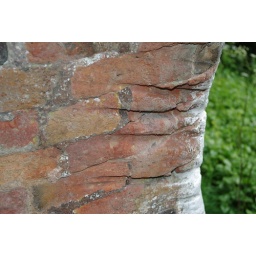
Marks on canal bridge left by ropes of the horse drawn boats